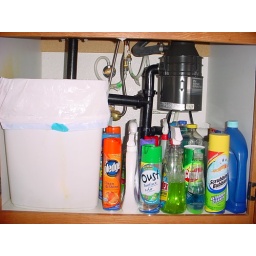
under the kitchen sink